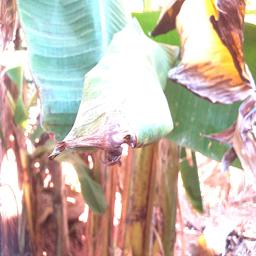
Label: MALBHOG LEAF